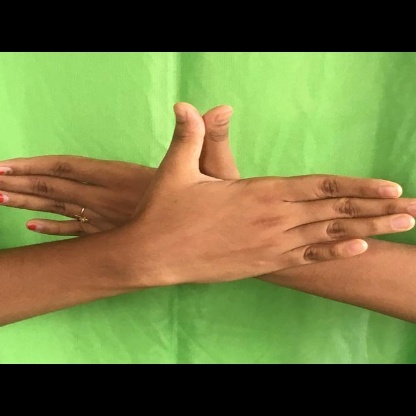
Mudra: Garuda